Baltimore County Police Department

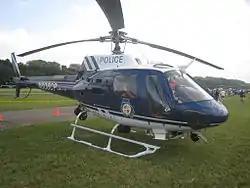
Baltimore County Police Eurocopter AS350 at the famous historic College Park Airport's 100th Anniversary in College Park, Prince George's County.

The primary patrol vehicles used are the Ford Taurus, Ford Interceptor Utility and some remaining Crown Victorias. Specialized units such as SWAT and Crash Team use Ford Explorers, K9 uses Chevy Tahoes while the Marine Unit has a few Ford F250s in use. Chevrolet vans are used for prisoner transport and the Commercial Vehicle unit. Motorcycle units ride Harley-Davidson Road Kings.